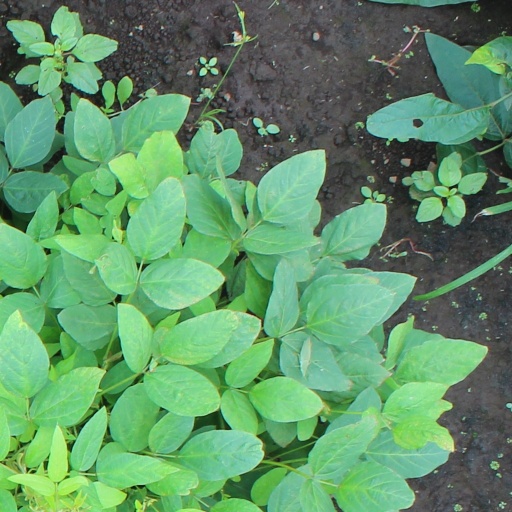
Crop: soybean